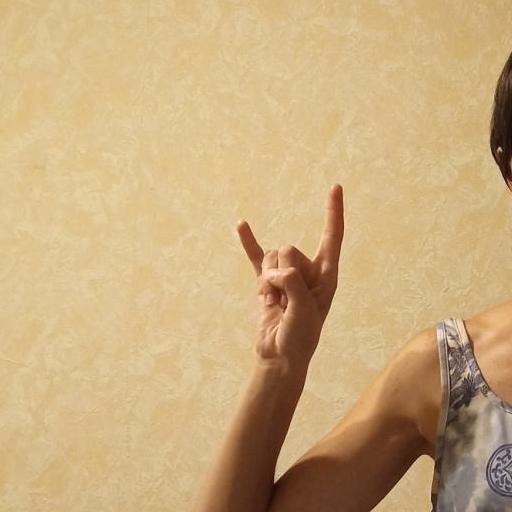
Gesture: rock